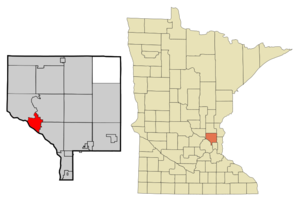
La ville d’Anoka est le siège du comté d'Anoka, dans l’État du Minnesota, aux États-Unis. Sa population s’élevait à 17 142 habitants lors du recensement de 2010, estimée à 17 400 habitants en 2016.